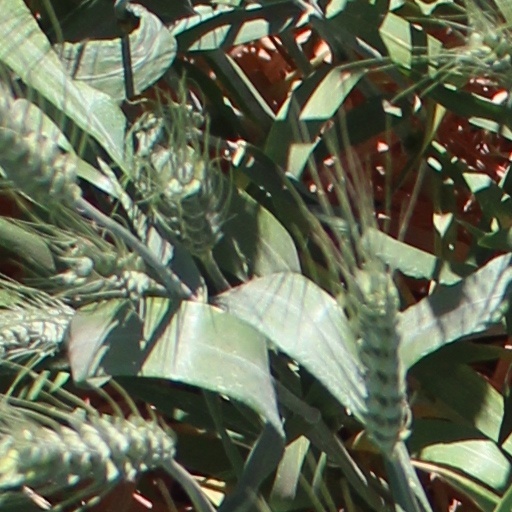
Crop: wheat